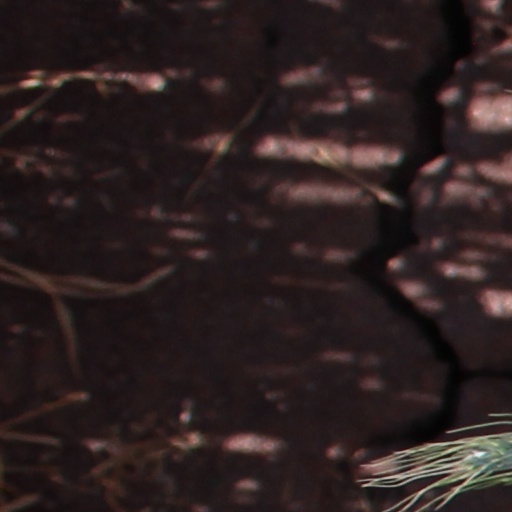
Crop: wheat